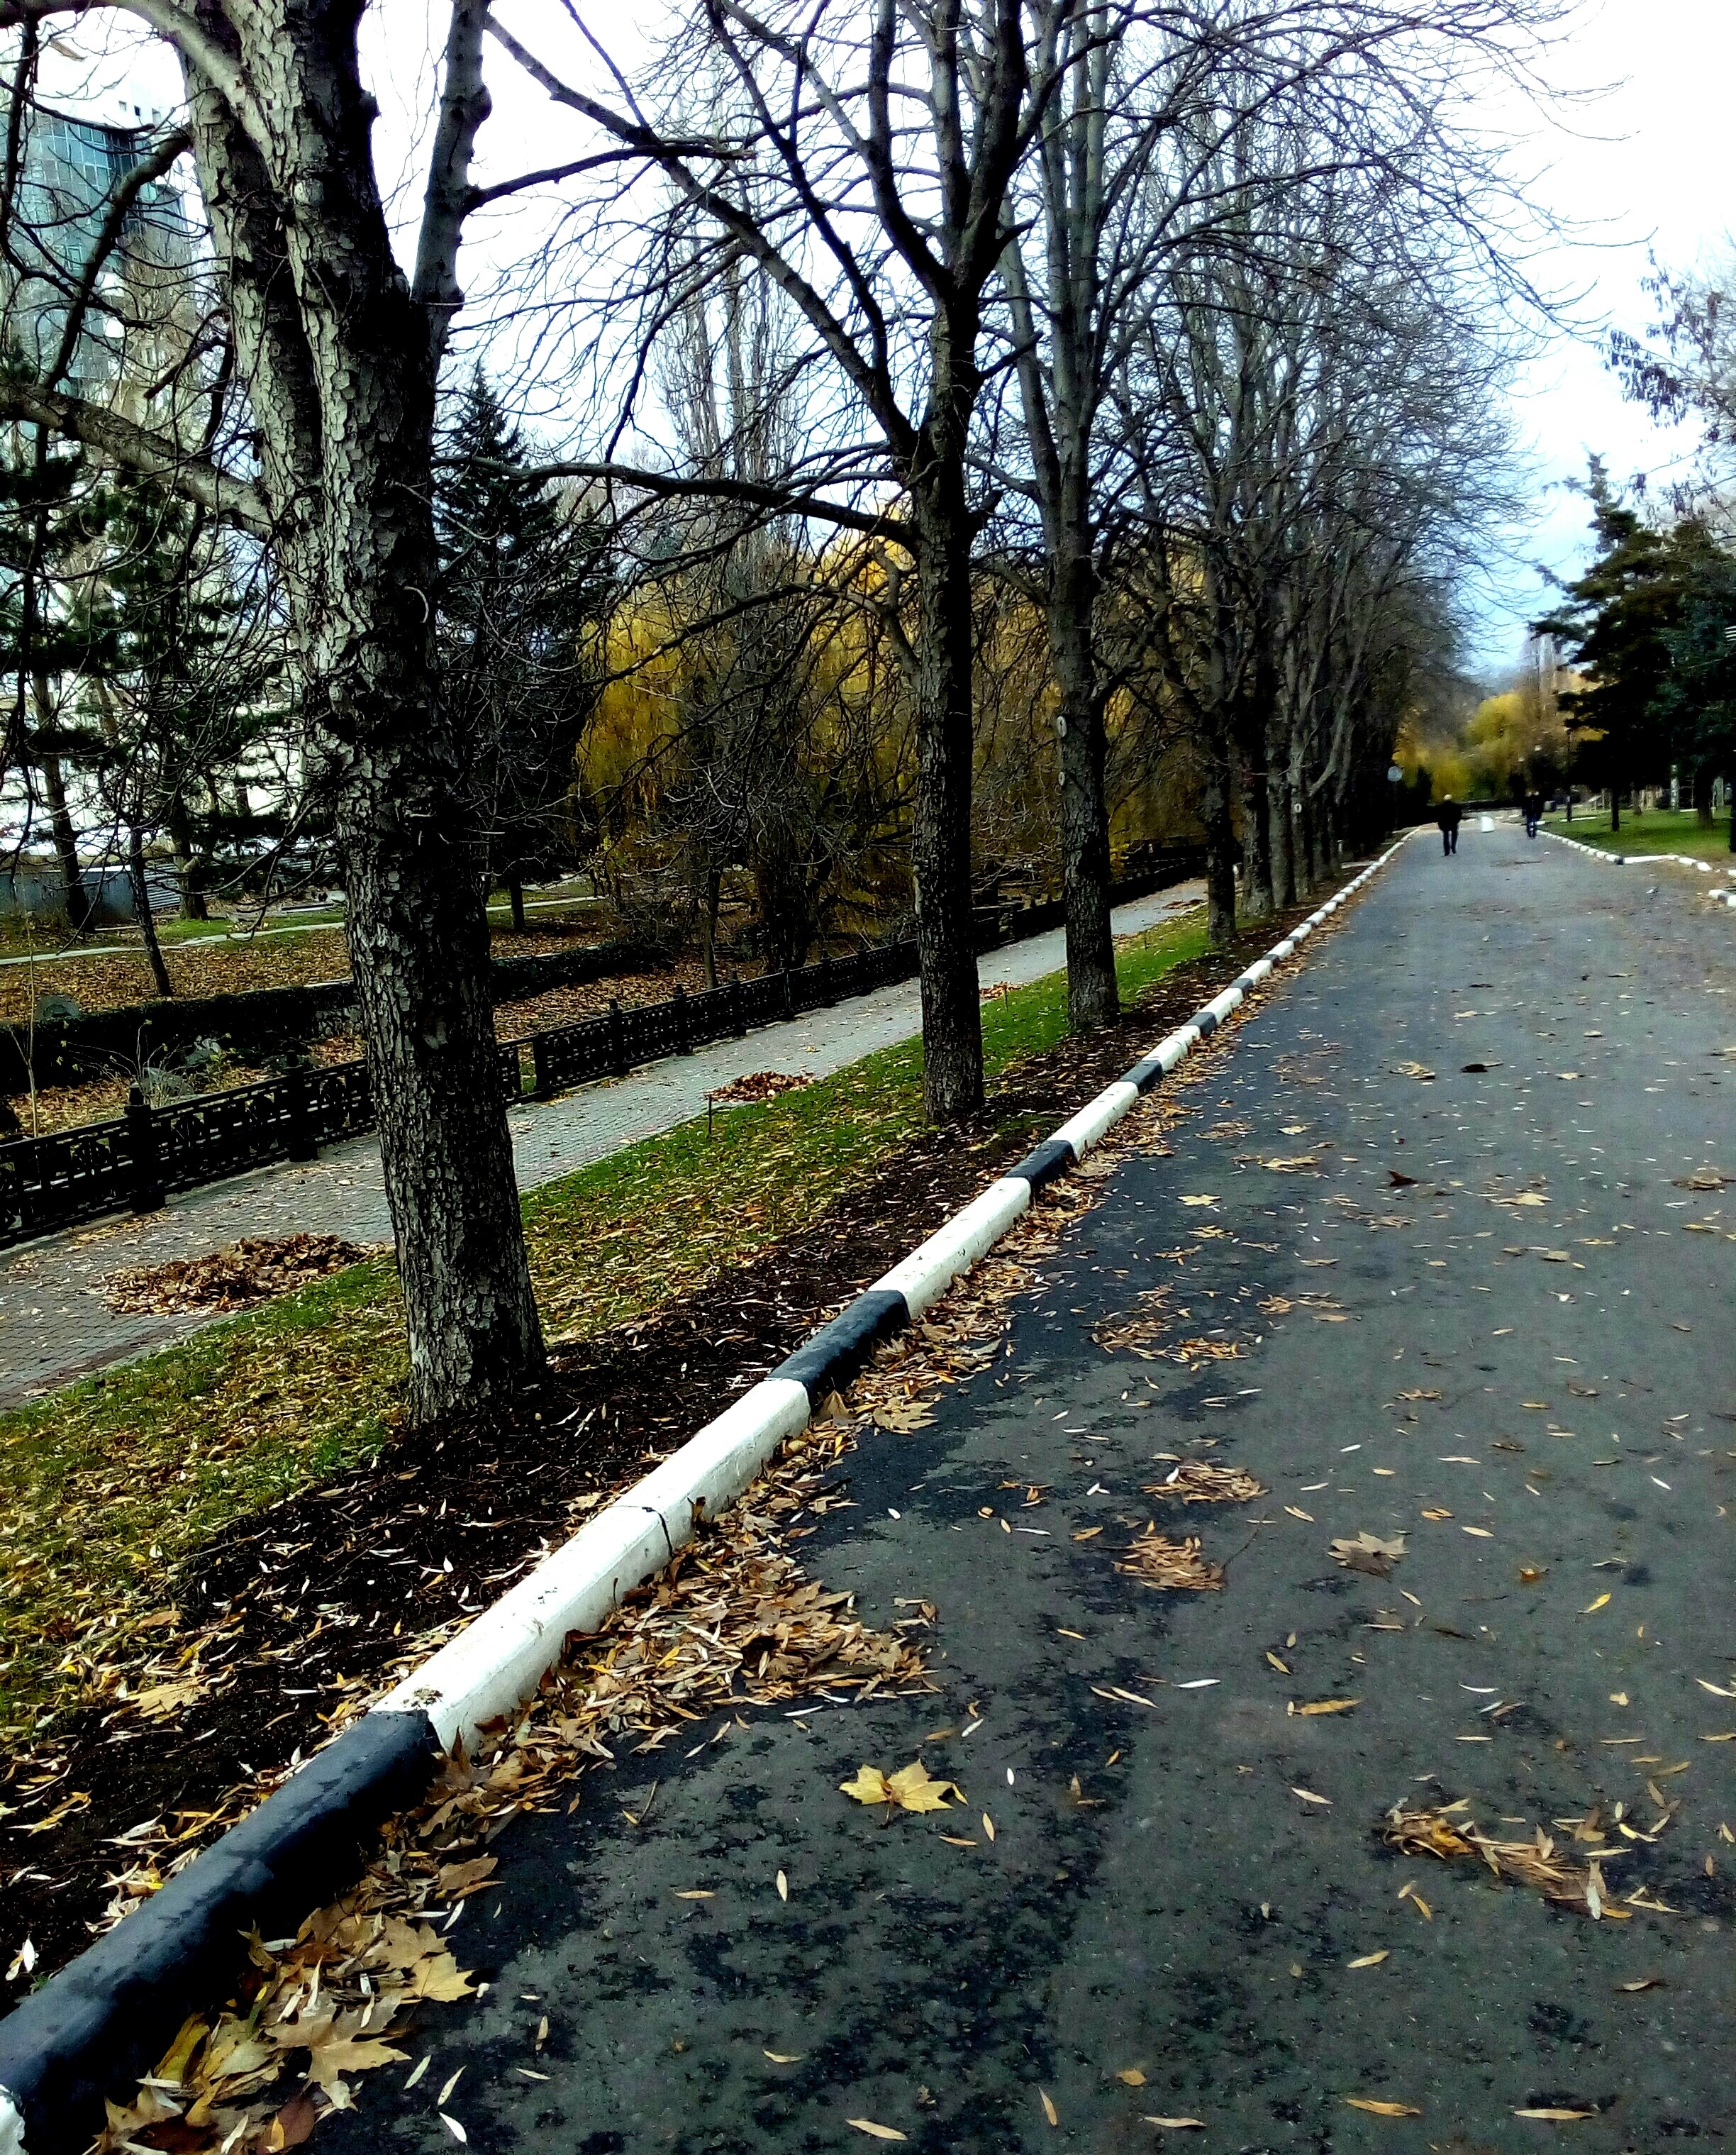
tree, grass, winter, plant, track, road, trail, sunlight, leaf, sidewalk, asphalt, walkway, autumn, lane, season, waterway, road surface, woody plant